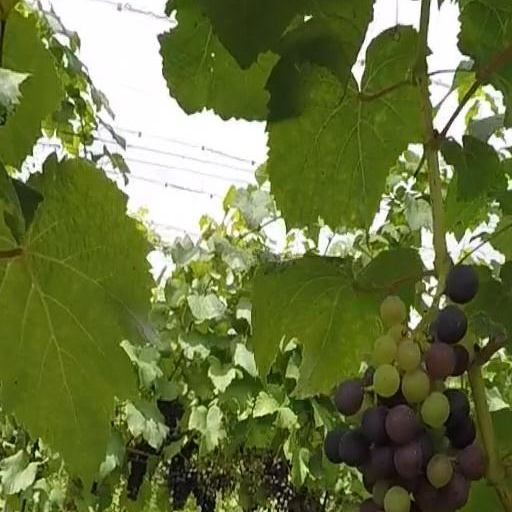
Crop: grape